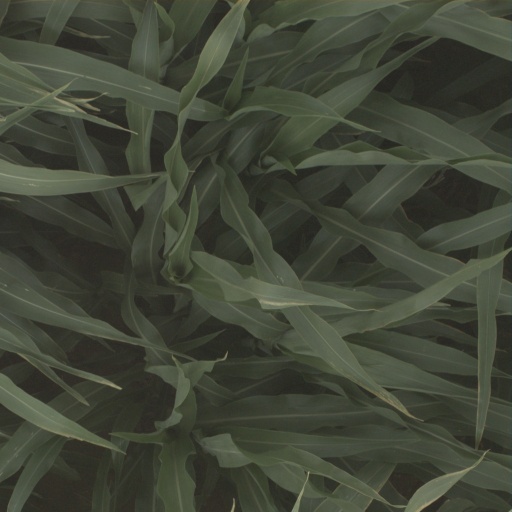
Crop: sorghum